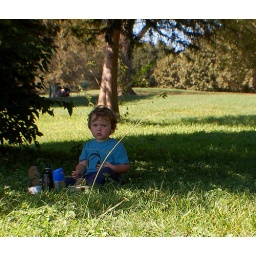
find me in my field of grass... mother natures son